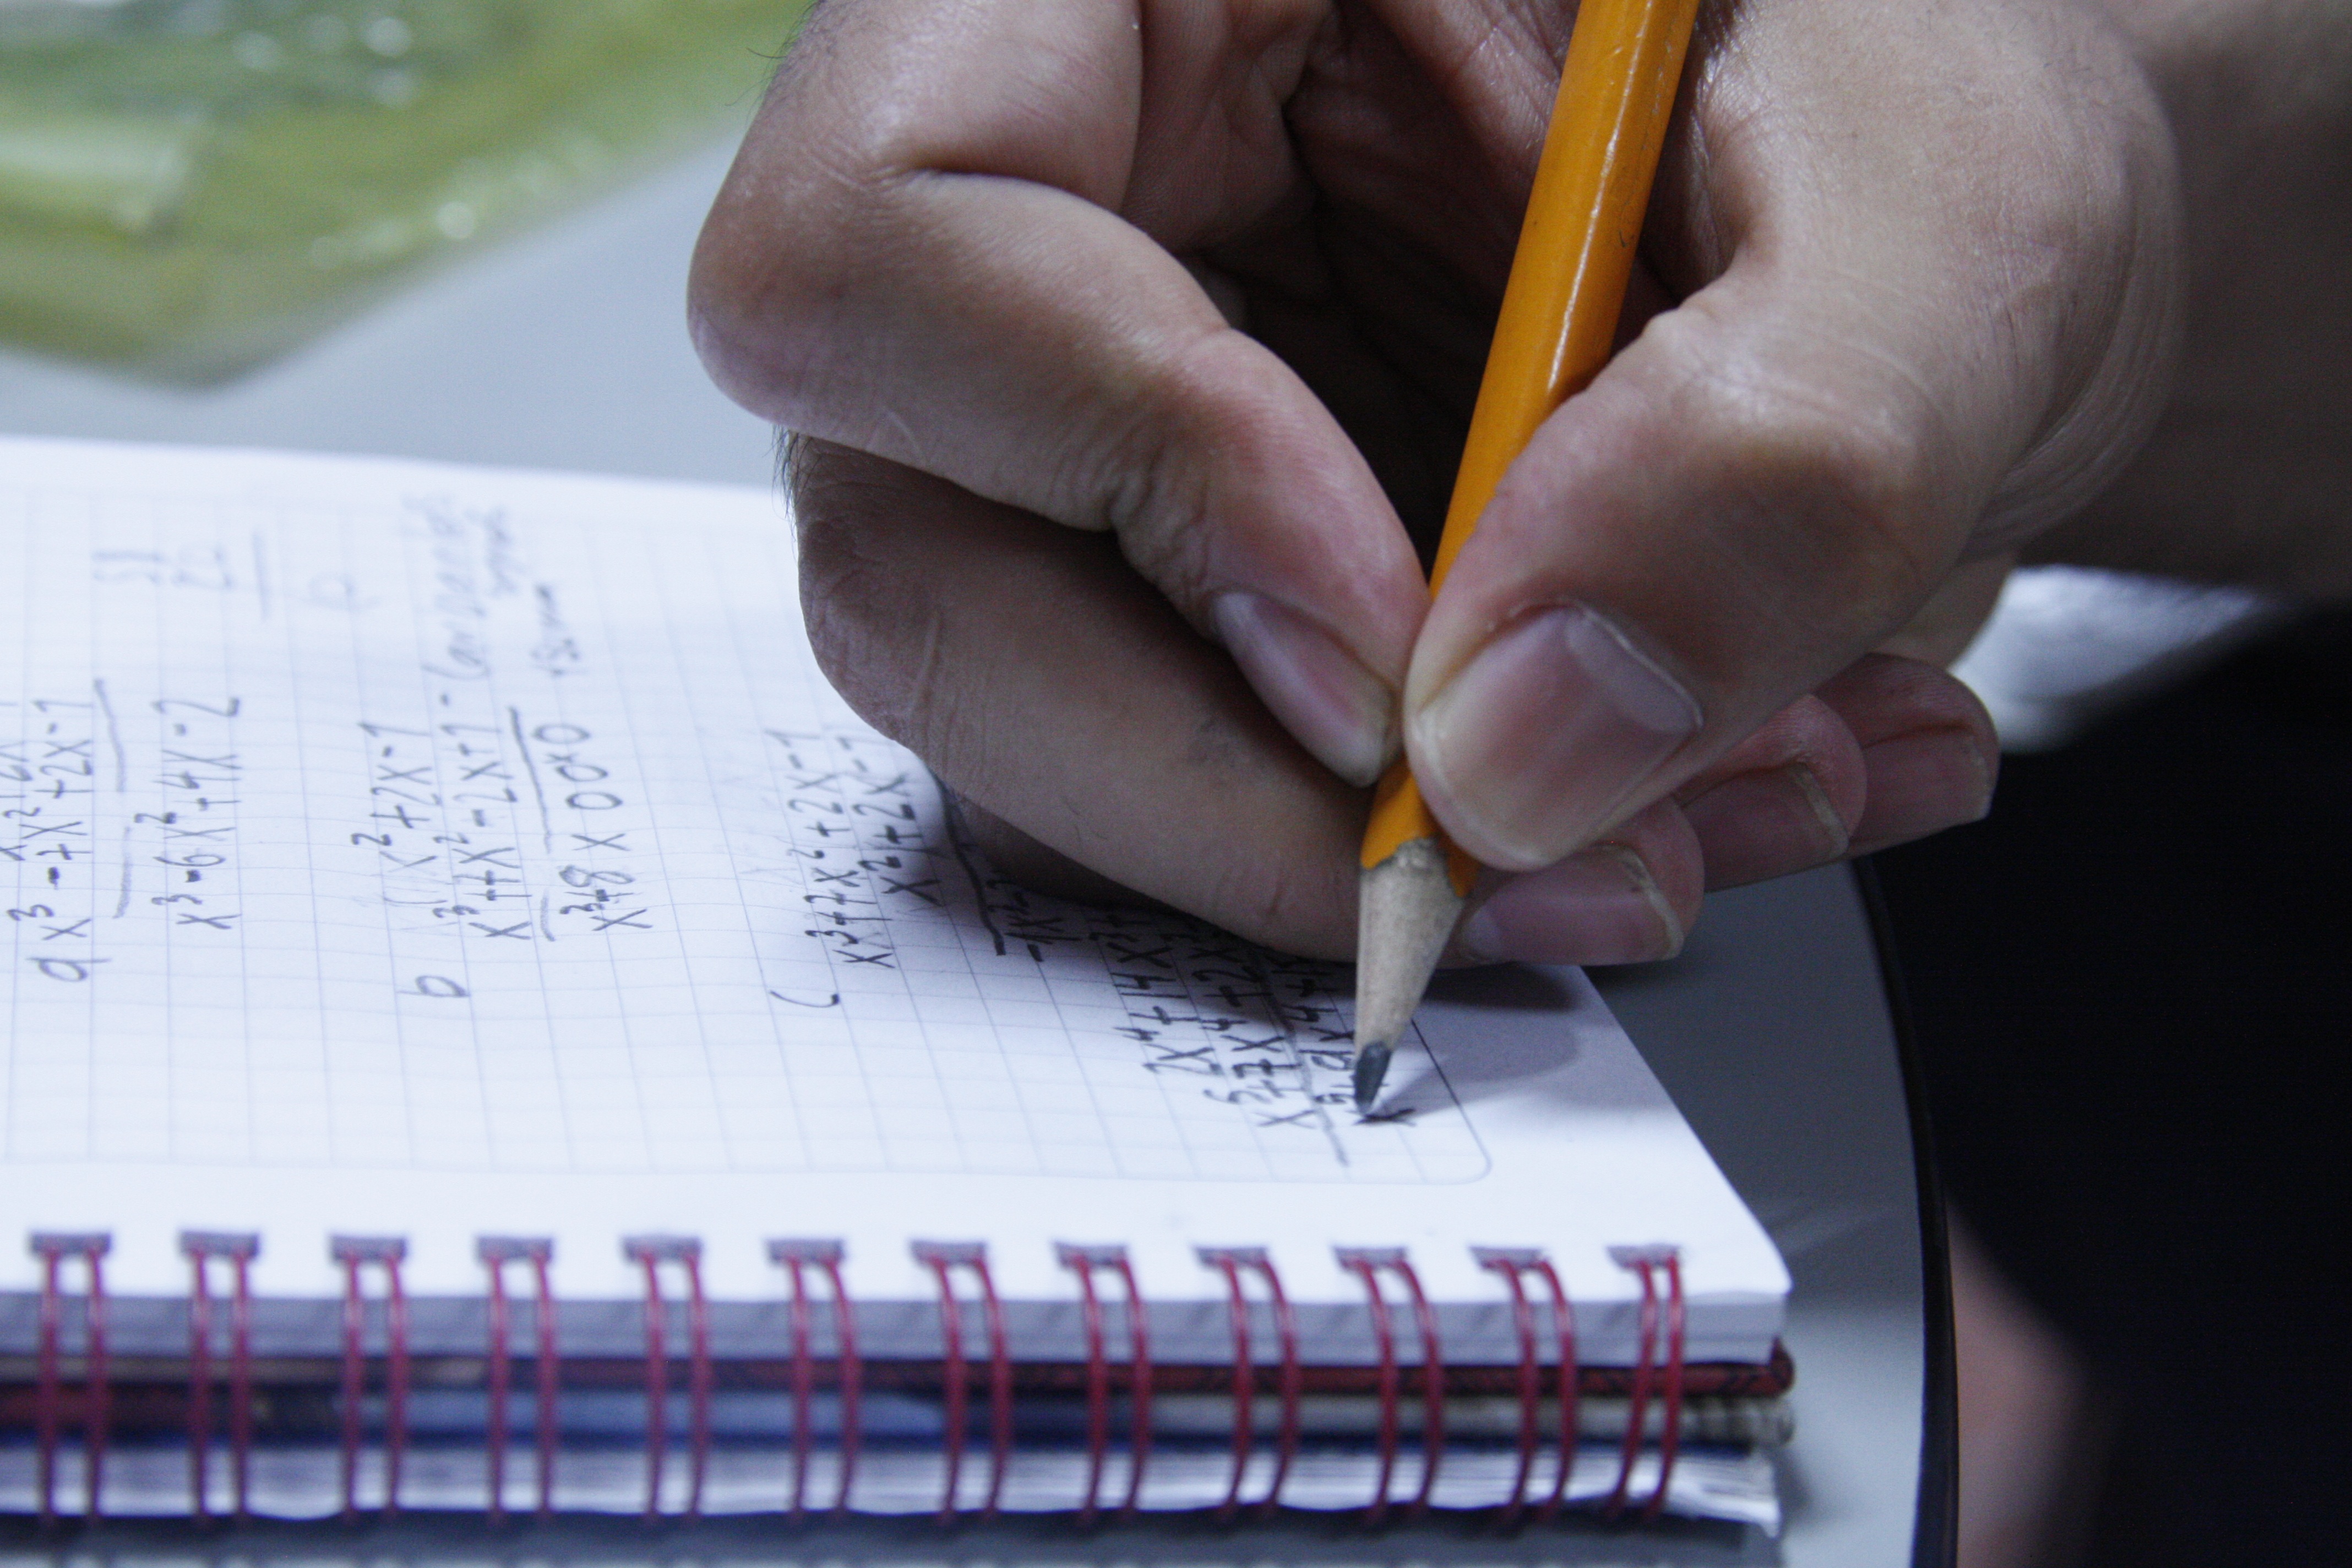
notebook, writing, hand, pencil, finger, close up, notes, to write, annotation